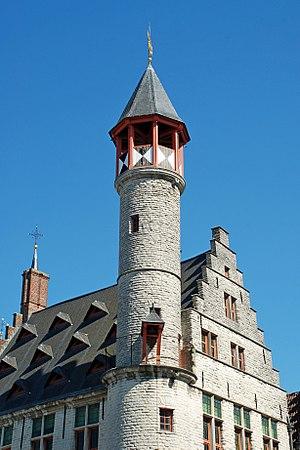
Belgique - Gand - Maison de la Corporation des Tanneurs - Het Toreken (gothique 1451-1483)
La Maison de la Corporation des tanneurs surnommée Het Toreken est un édifice classé de style gothique situé au centre de la ville de Gand, dans la province de Flandre-Orientale en Belgique.